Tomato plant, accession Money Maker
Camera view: horizontal (90 deg, fisheye); turntable rotation: 180 degrees
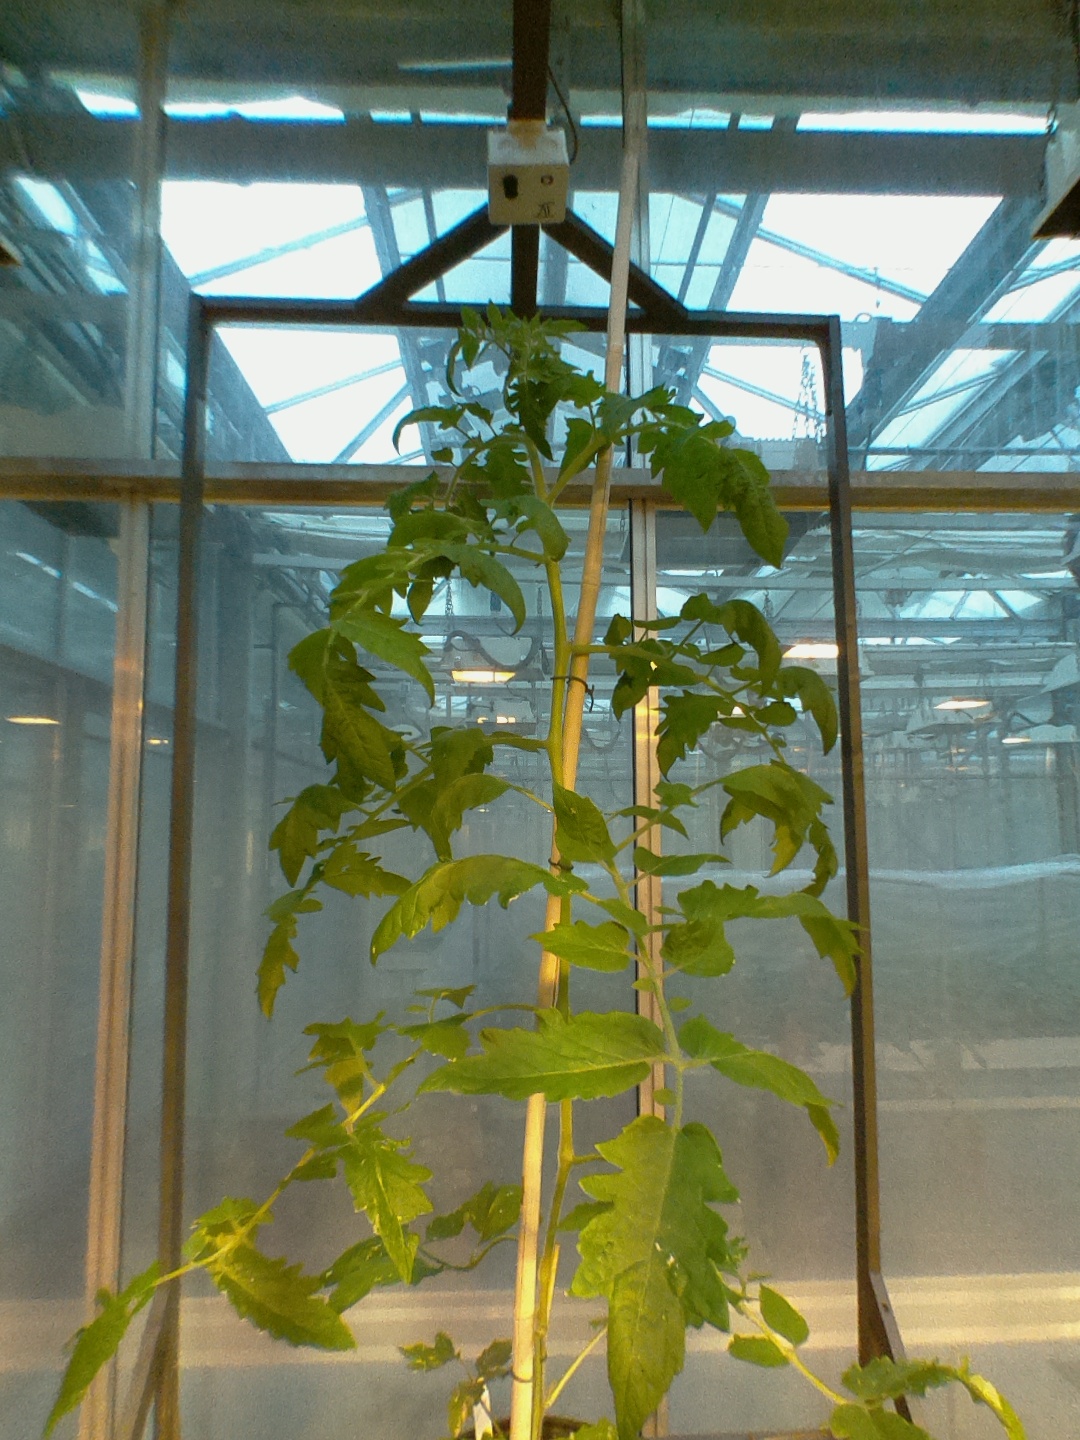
BBCH growth stage 60: First flowers open